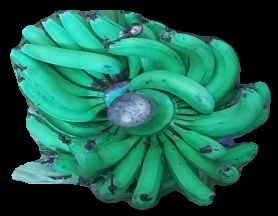
Variety: pachbale
Grade: grade3